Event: Nepal Earthquake
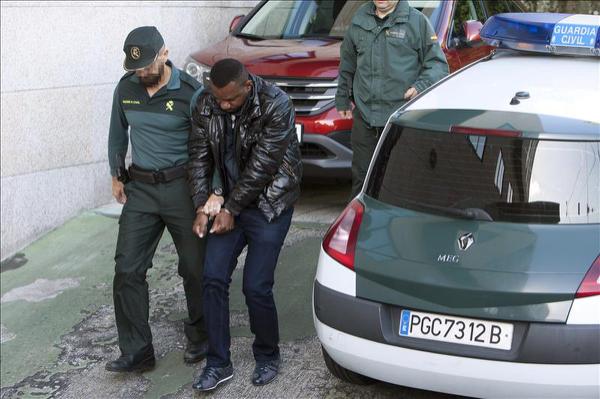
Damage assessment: no_damage